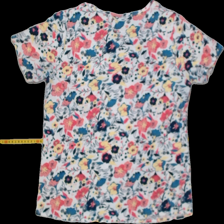
View: back
Type: T-shirt
Category: Ladies
Brand: Not Applicable
Colors: Multicolor
Material: 100%cotton
Pattern: Floral print
Cut: Regular, C-collar
Season: All
Trend: No trend
Stains: No
Price range: <50
Recommended usage: Export